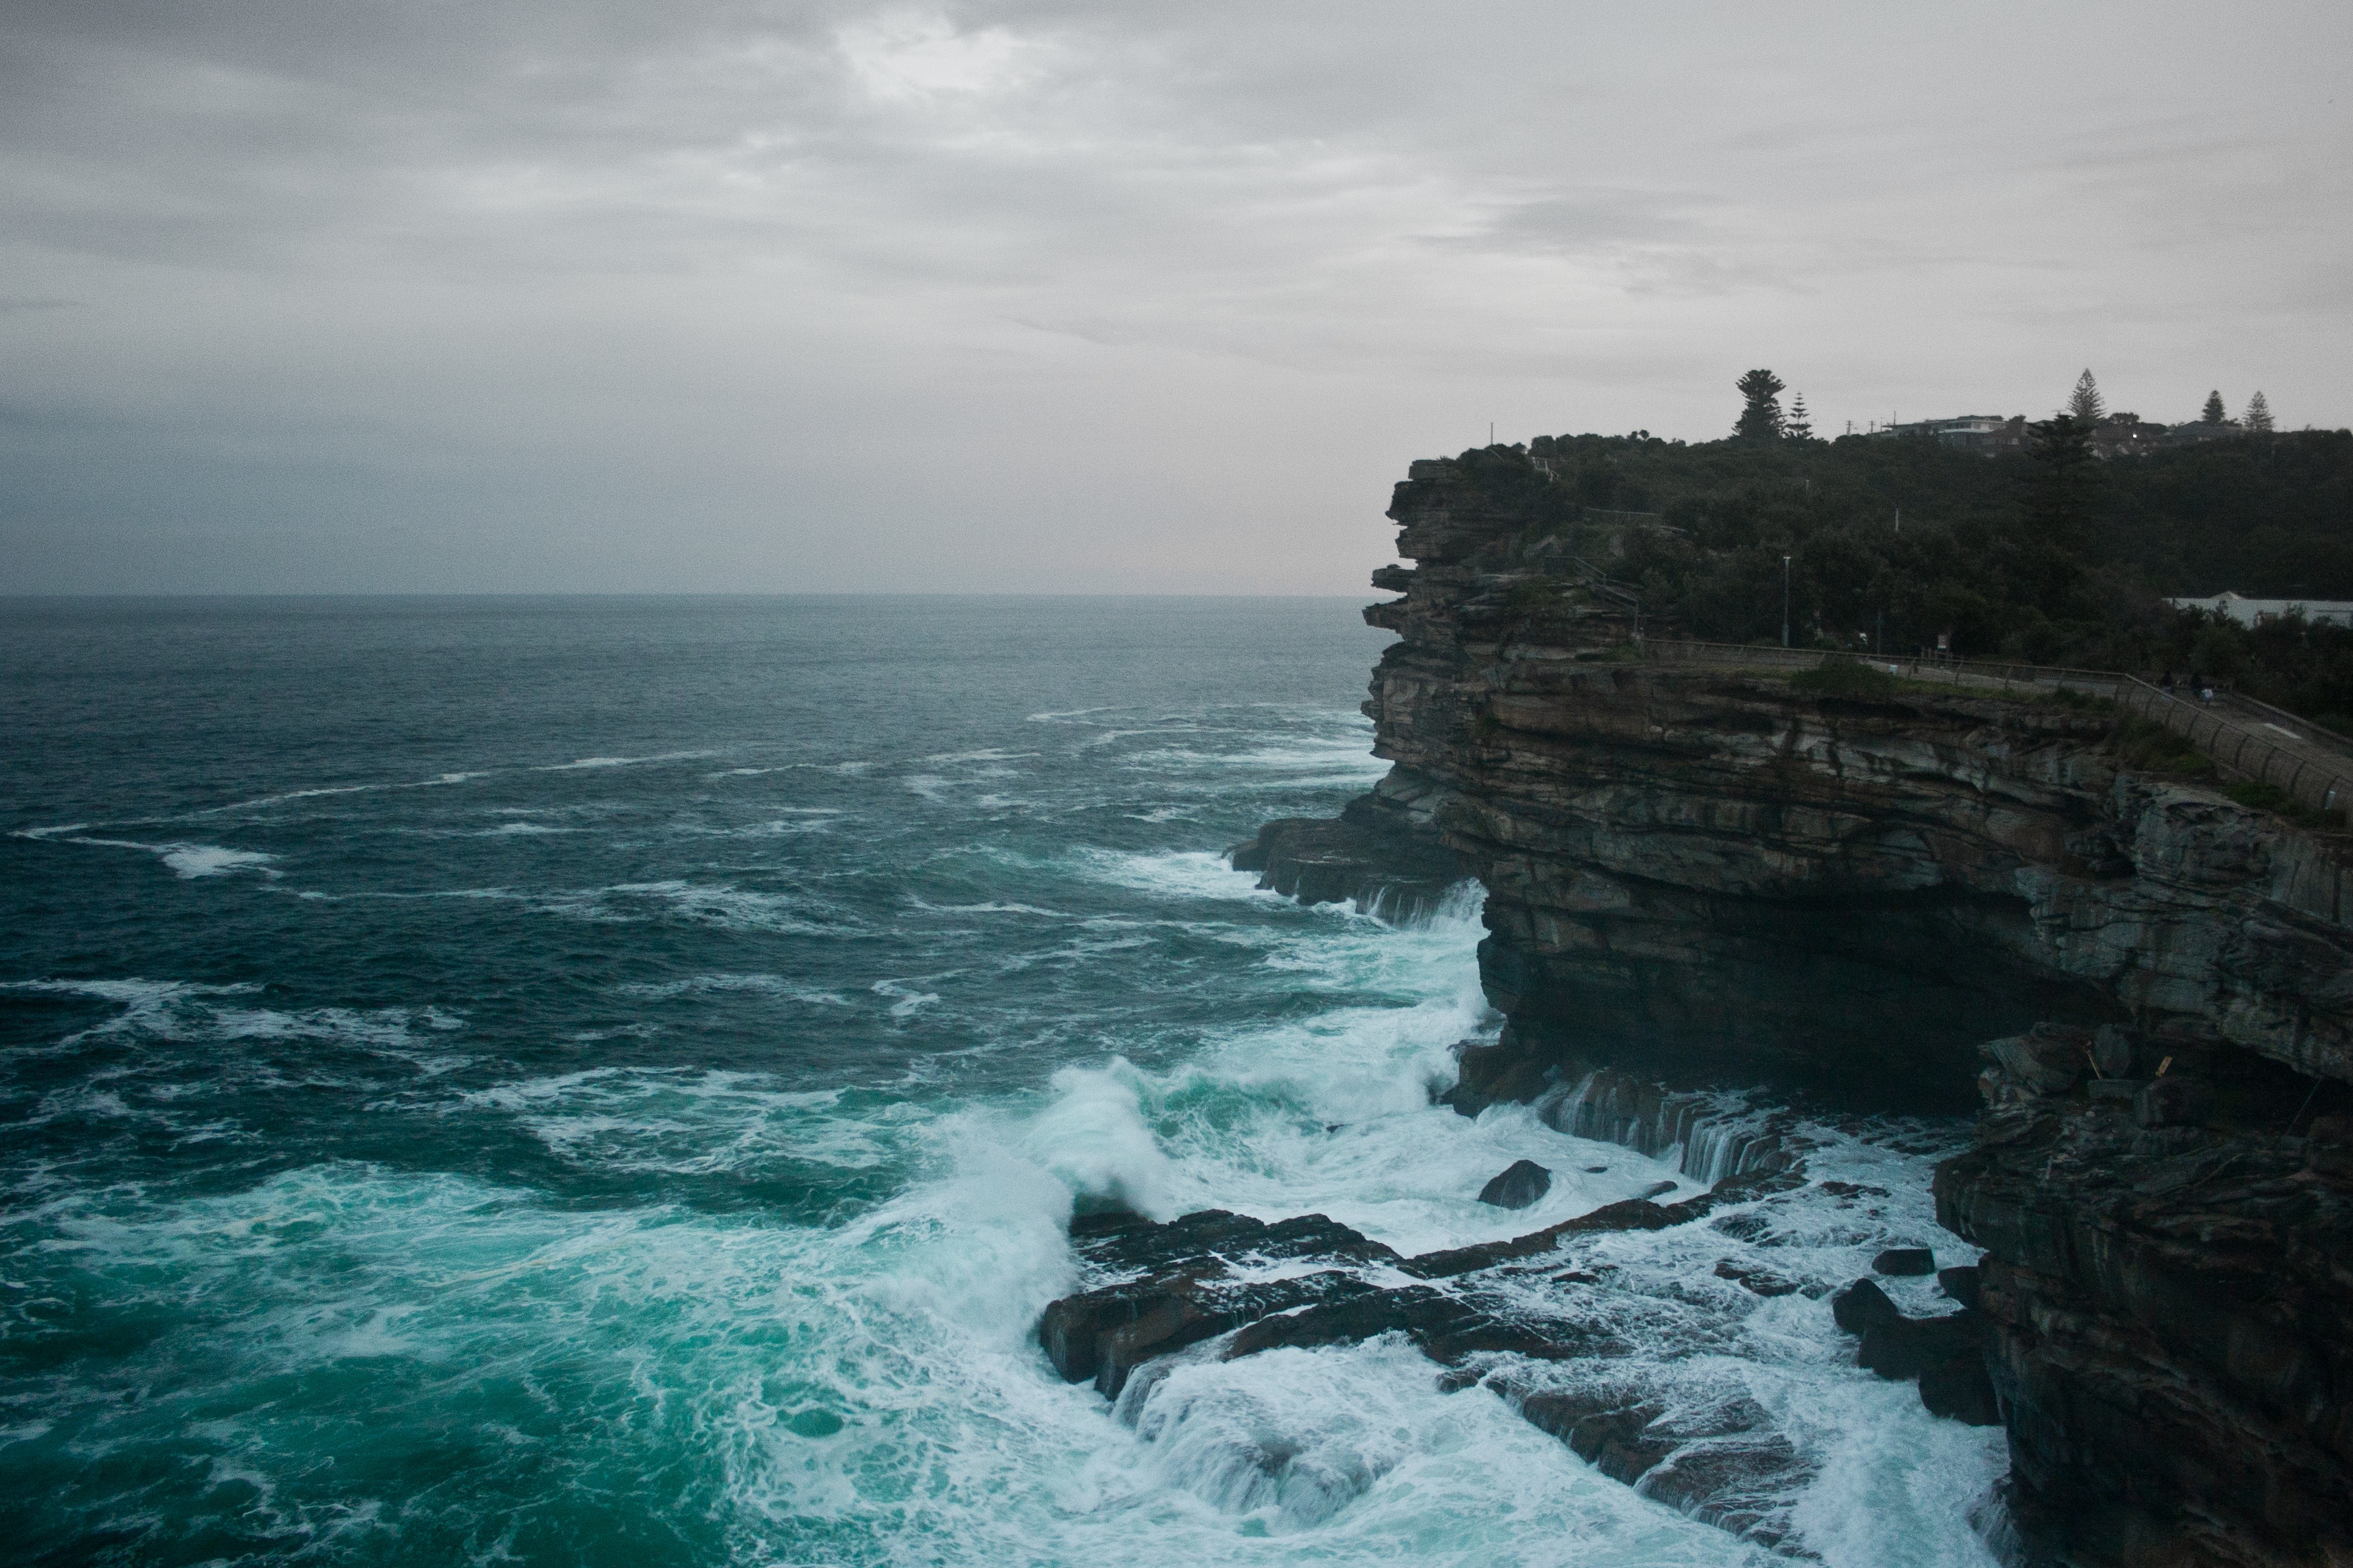
sea, coast, rock, ocean, shore, wave, cliff, cove, bay, terrain, body of water, cape, wind wave